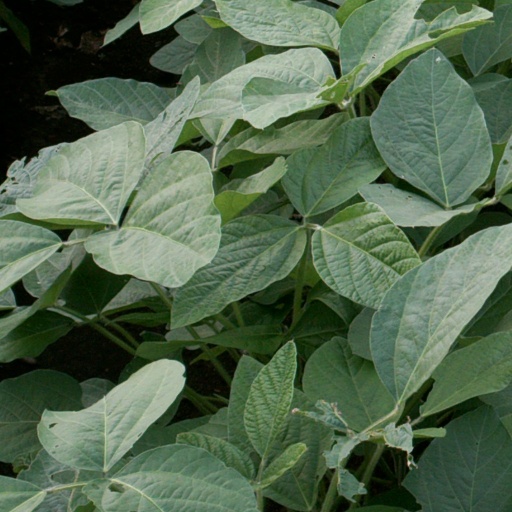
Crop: soybean